Rex Dockery

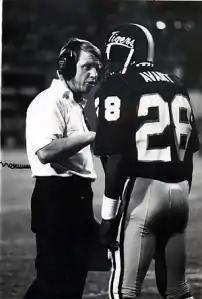
Dockery, left, during his time at Memphis

John "Rex" Dockery (February 7, 1942 – December 12, 1983) was an American football player and coach. He served as the head football coach at Texas Tech University from 1978 to 1980 and Memphis State University—now known as the University of Memphis—from 1981 to 1983, compiling a career college football head coaching record of 23–40–3. Dockery was killed in a plane crash in 1983.